Sha'ar HaGai

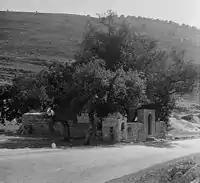
The Maqam (shrine) of Imam Ali, at Bab al-Wad, photographed about 1934-39

After World War I, Todros Warshavsky, a Jew born in Jerusalem in 1877, leased the khan and moved there with his family, offering travelers light meals and care of animals.